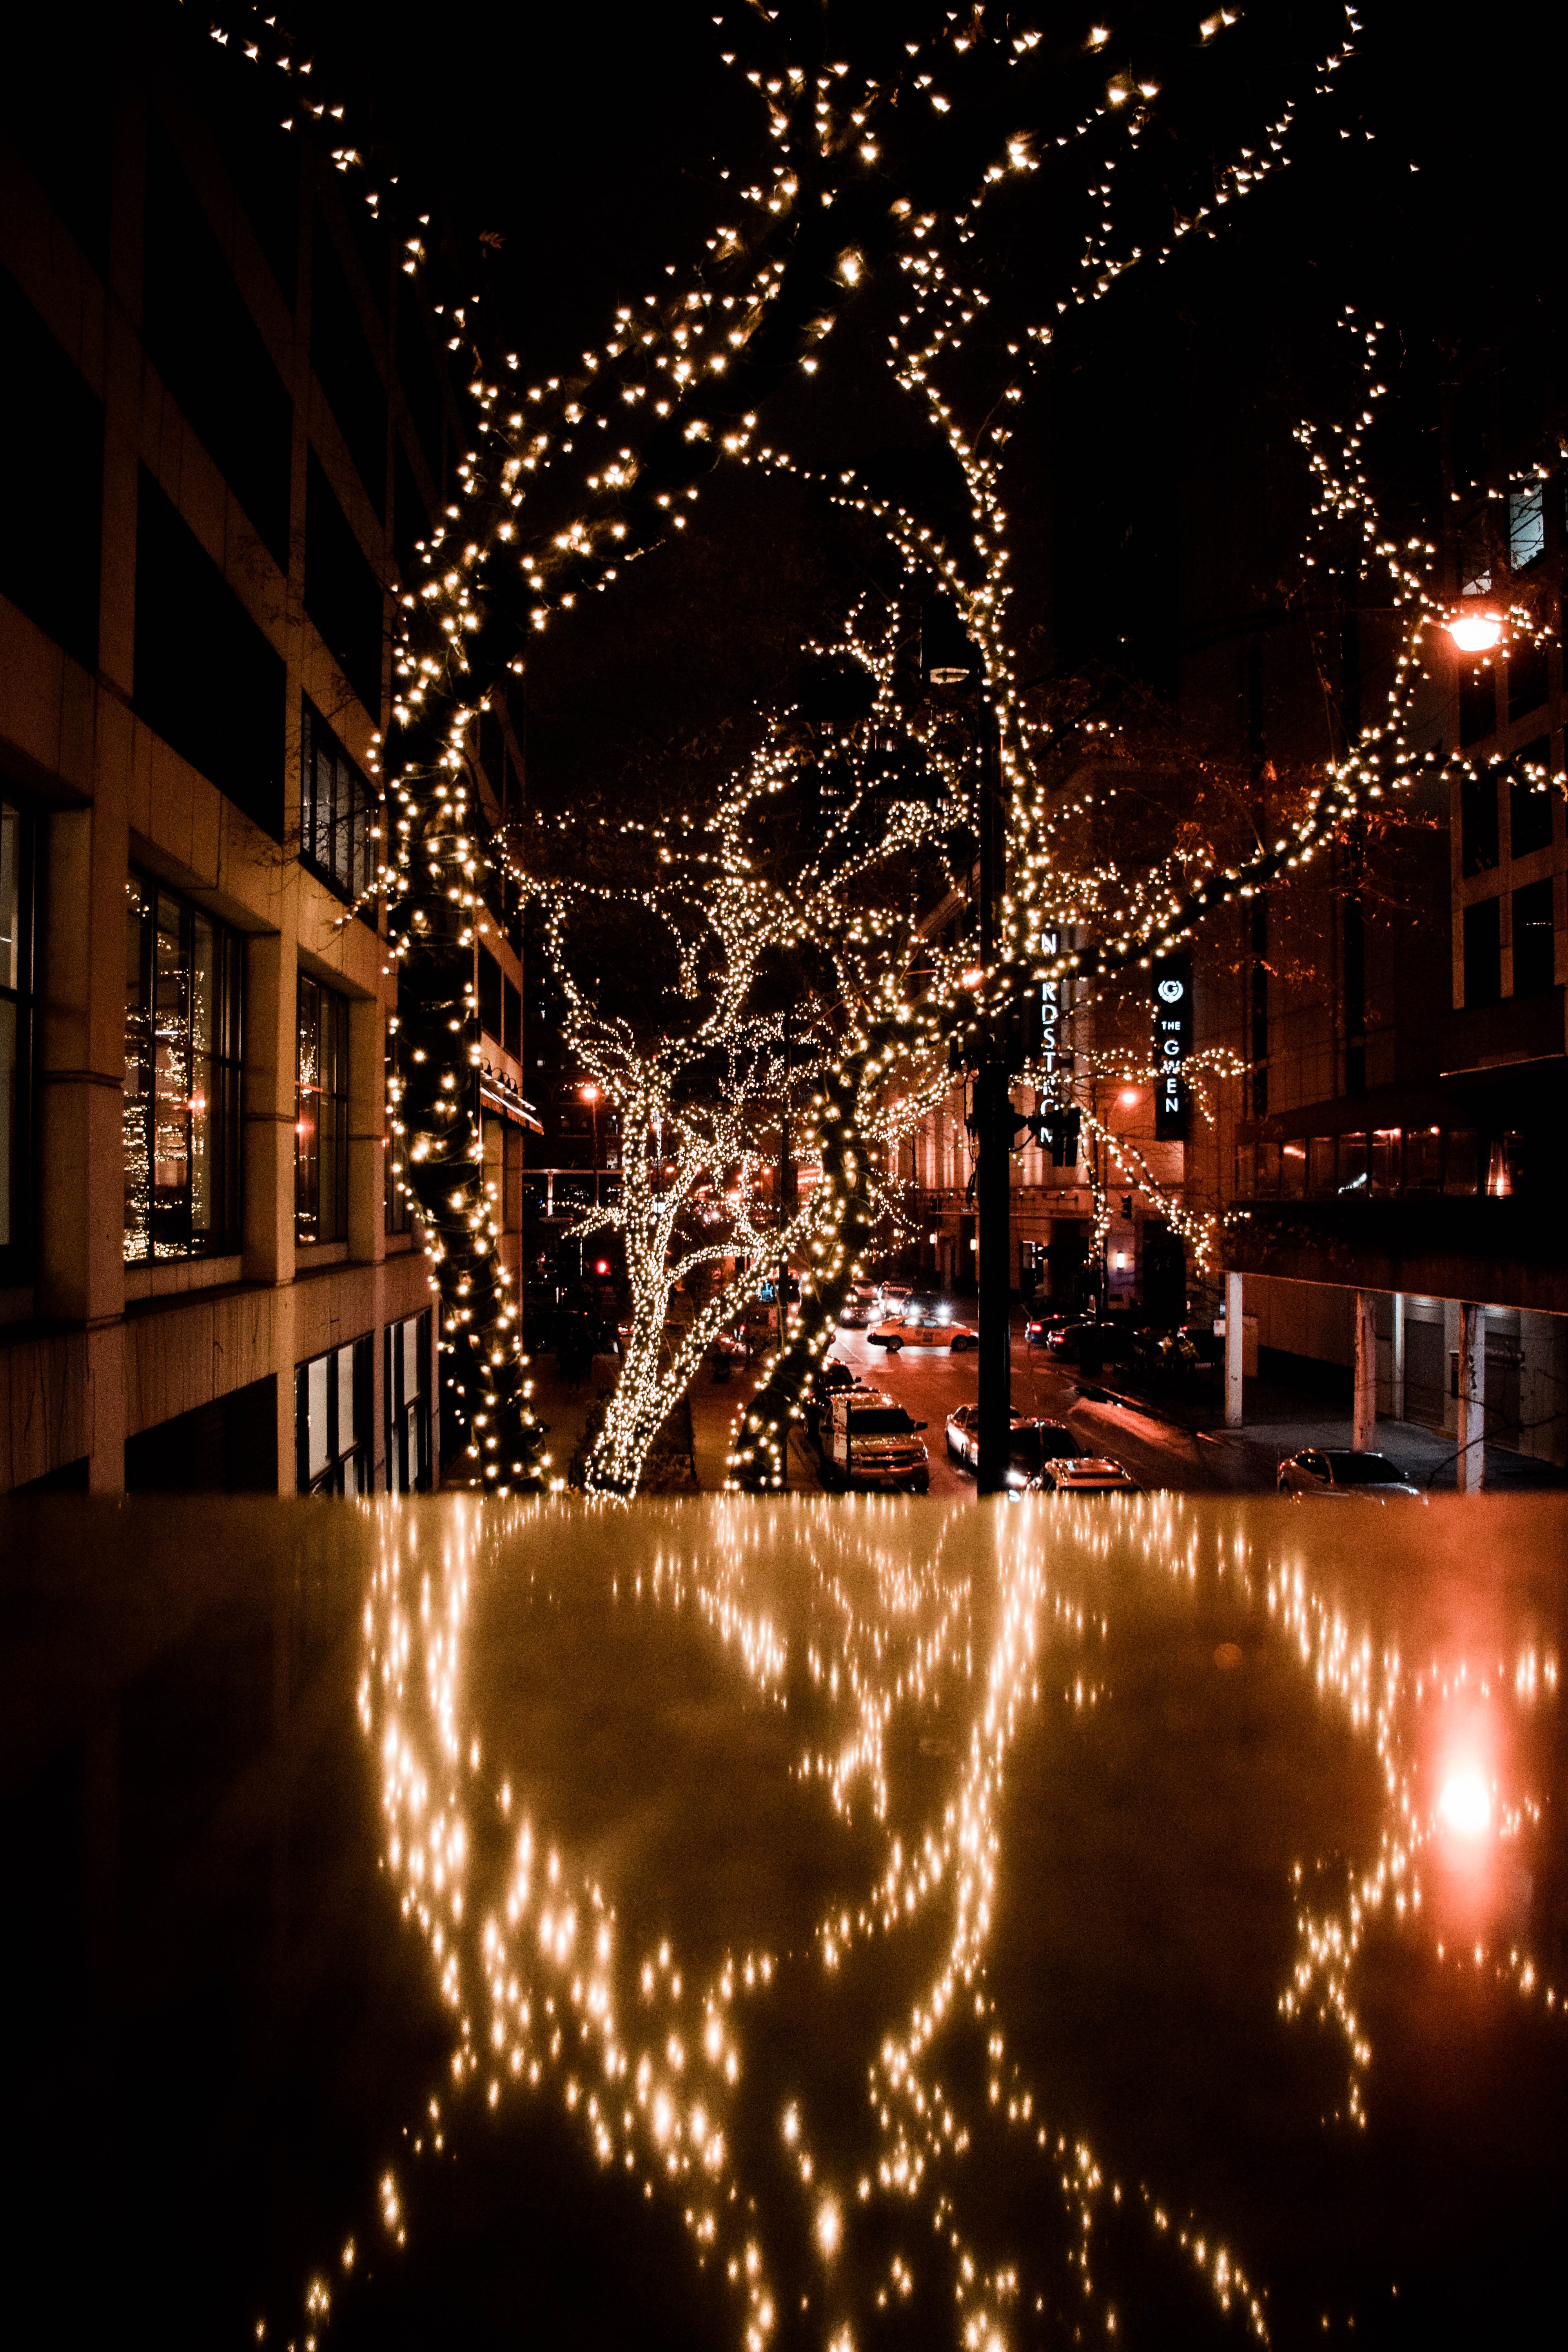
christmas lights, light, lighting, christmas decoration, night, tree, sky, darkness, water, architecture, christmas, urban area, street light, reflection, light fixture, interior design, branch, city, midnight, electricity, event, plant, fete, metropolis, downtown, holiday, christmas eve